Question: Please indicate a possible affordance area of the drink_with_cup that can be used for holding.
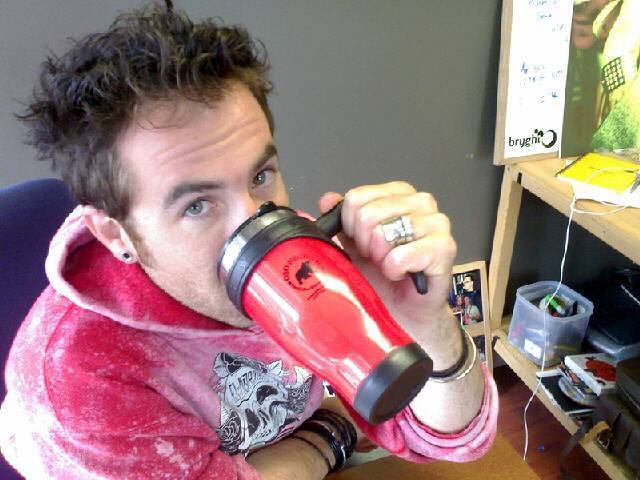
Answer: [212.5, 197, 429.5, 426]